2023 Hawaii wildfires

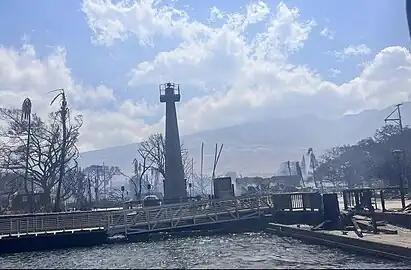
Lahaina Lighthouse surrounded by August 2023 wildfire ruins

On the same night as the Kula and Lahaina fires, another major fire sparked near Pūlehu Road, north of Kīhei. The fire quickly spread in the direction of the prevailing winds, and by early August 9, the large fire entered northeast portions of Kīhei, resulting in an evacuation order for multiple communities nearby. Within the following days, firefighters fully contained the fire and all residents were advised that it was safe to return.